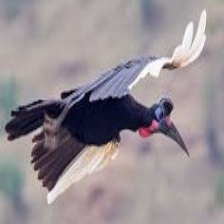
Species: ABYSSINIAN GROUND HORNBILL
Scientific name: BUCORVUS ABYSSINICUS
ImageNet parent category: hornbill